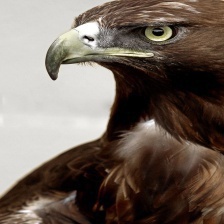
Species: GOLDEN EAGLE
Scientific name: AQUILA CHRYSAETOS